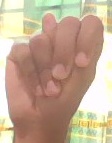
ASL sign: N